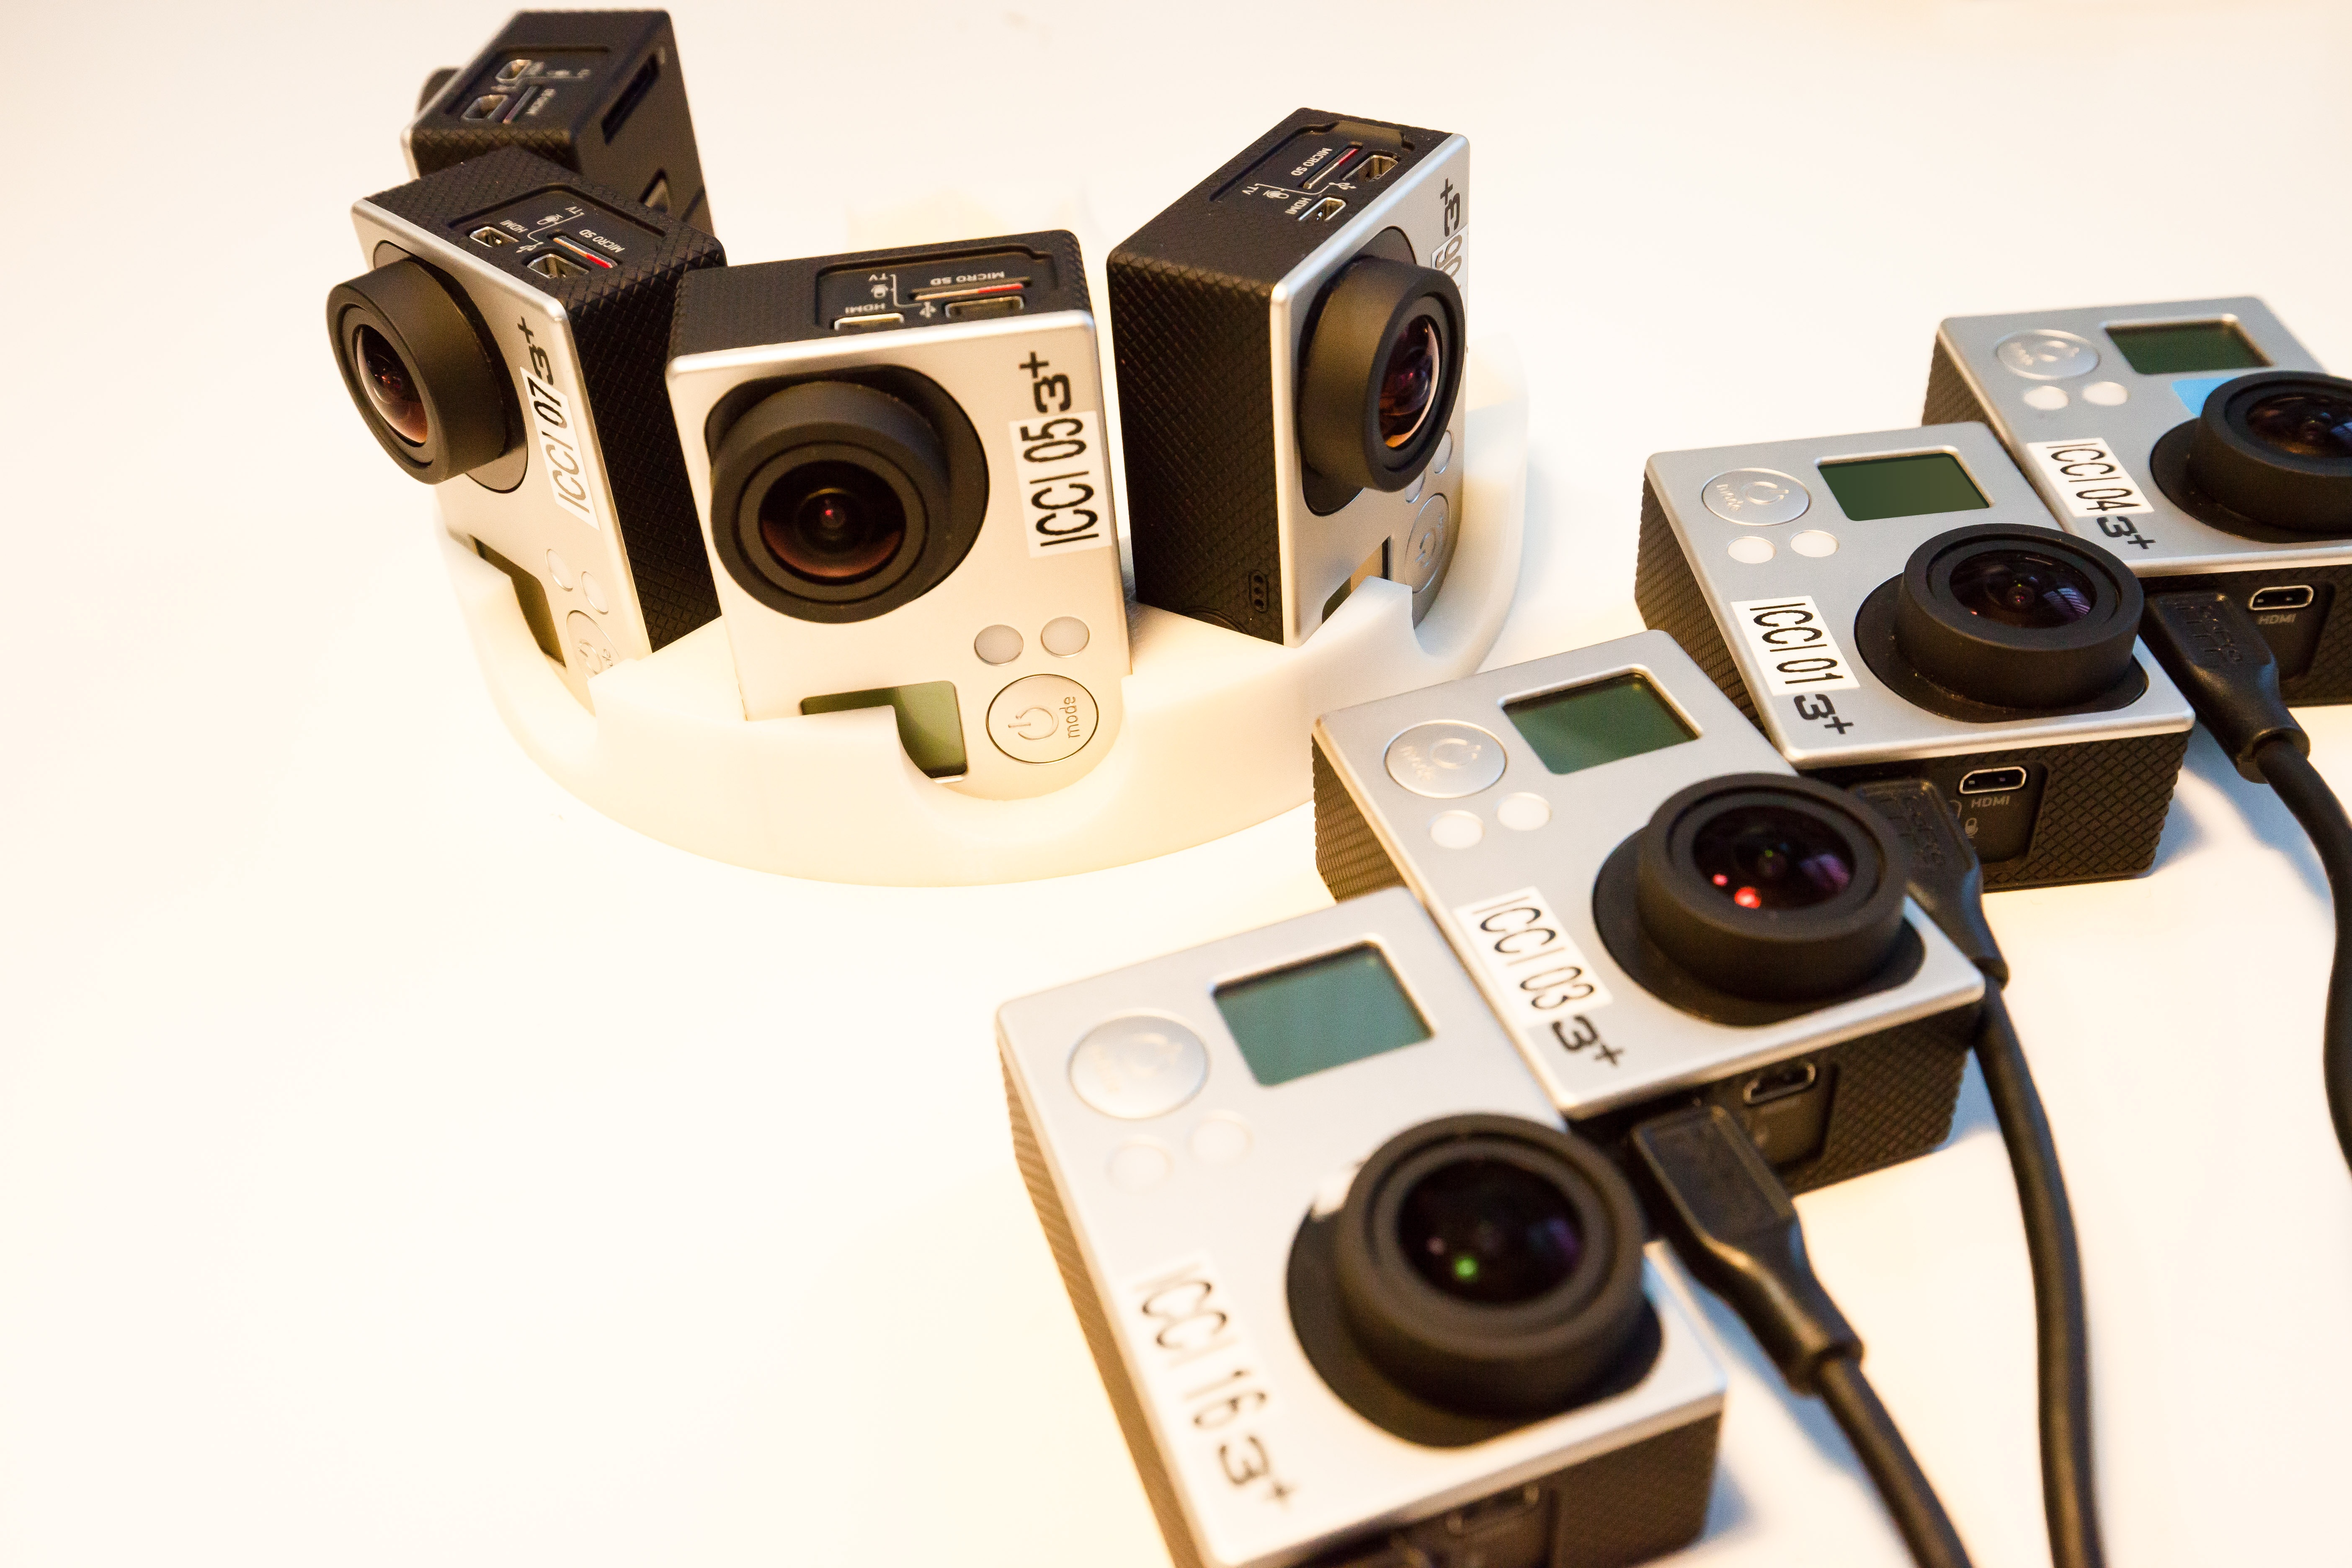
camera, photography, panorama, preparation, product, go pro, reflex camera, digital camera, study, university, camera lens, recharge, instant camera, digital slr, single lens reflex camera, cameras optics, mirrorless interchangeable lens camera, helmet cameras, experimental design, panoramic film, film school, 360 grad